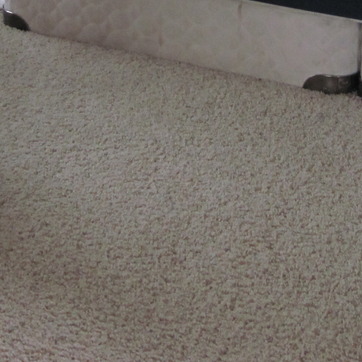
Material: carpet